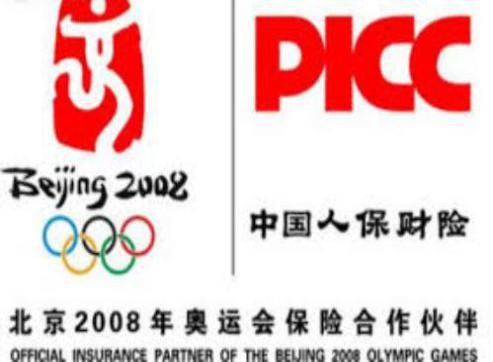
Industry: Others